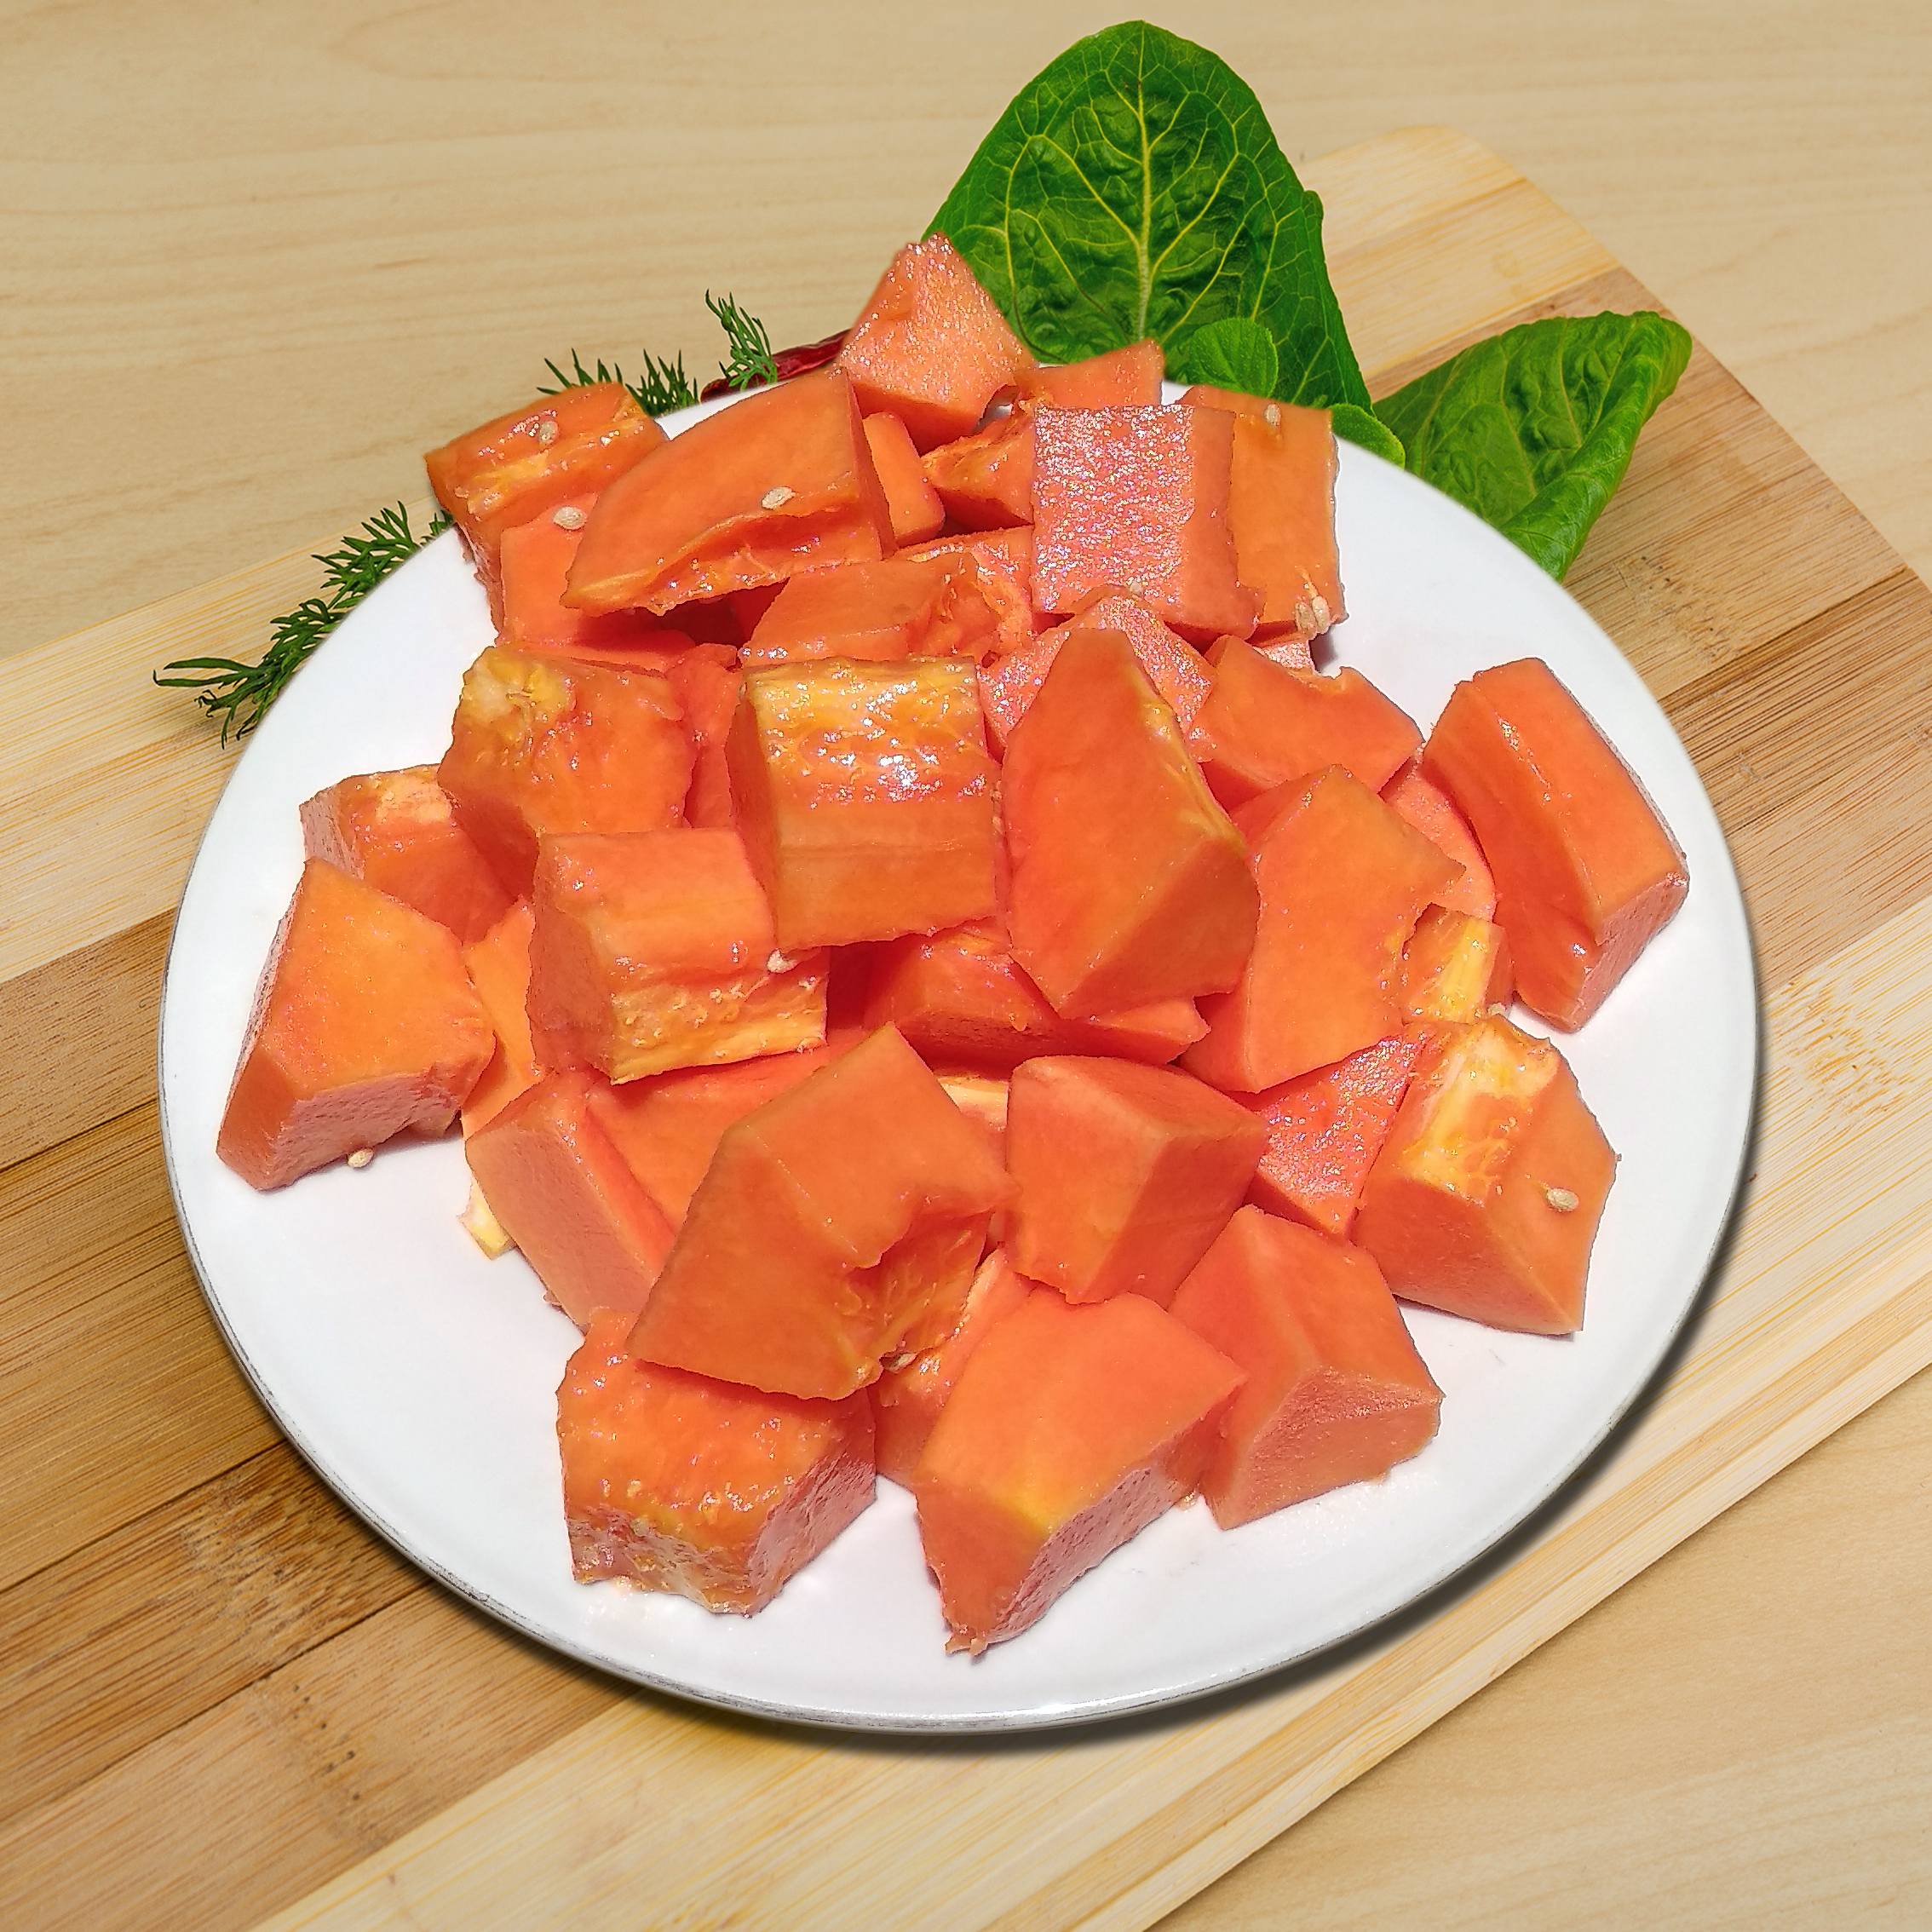
plate, dish, food, cuisine, ingredient, produce, vegetable, salad, vegetarian food, vegan nutrition, plant, recipe, side dish